Charles R. Perry

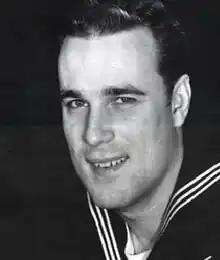
Perry during his service in the U.S. Navy

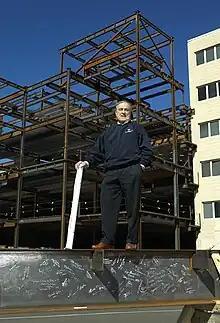
Perry standing on a signed beam at a construction site.

Charles R. "Chuck" Perry (January 21, 1934 – May 10, 2005) was a Gainesville, Florida construction industry leader, philanthropist and businessman. He died of a heart attack in 2005 while on vacation in Dresden, Germany.